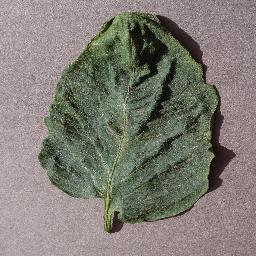
Label: Tomato___Target_Spot